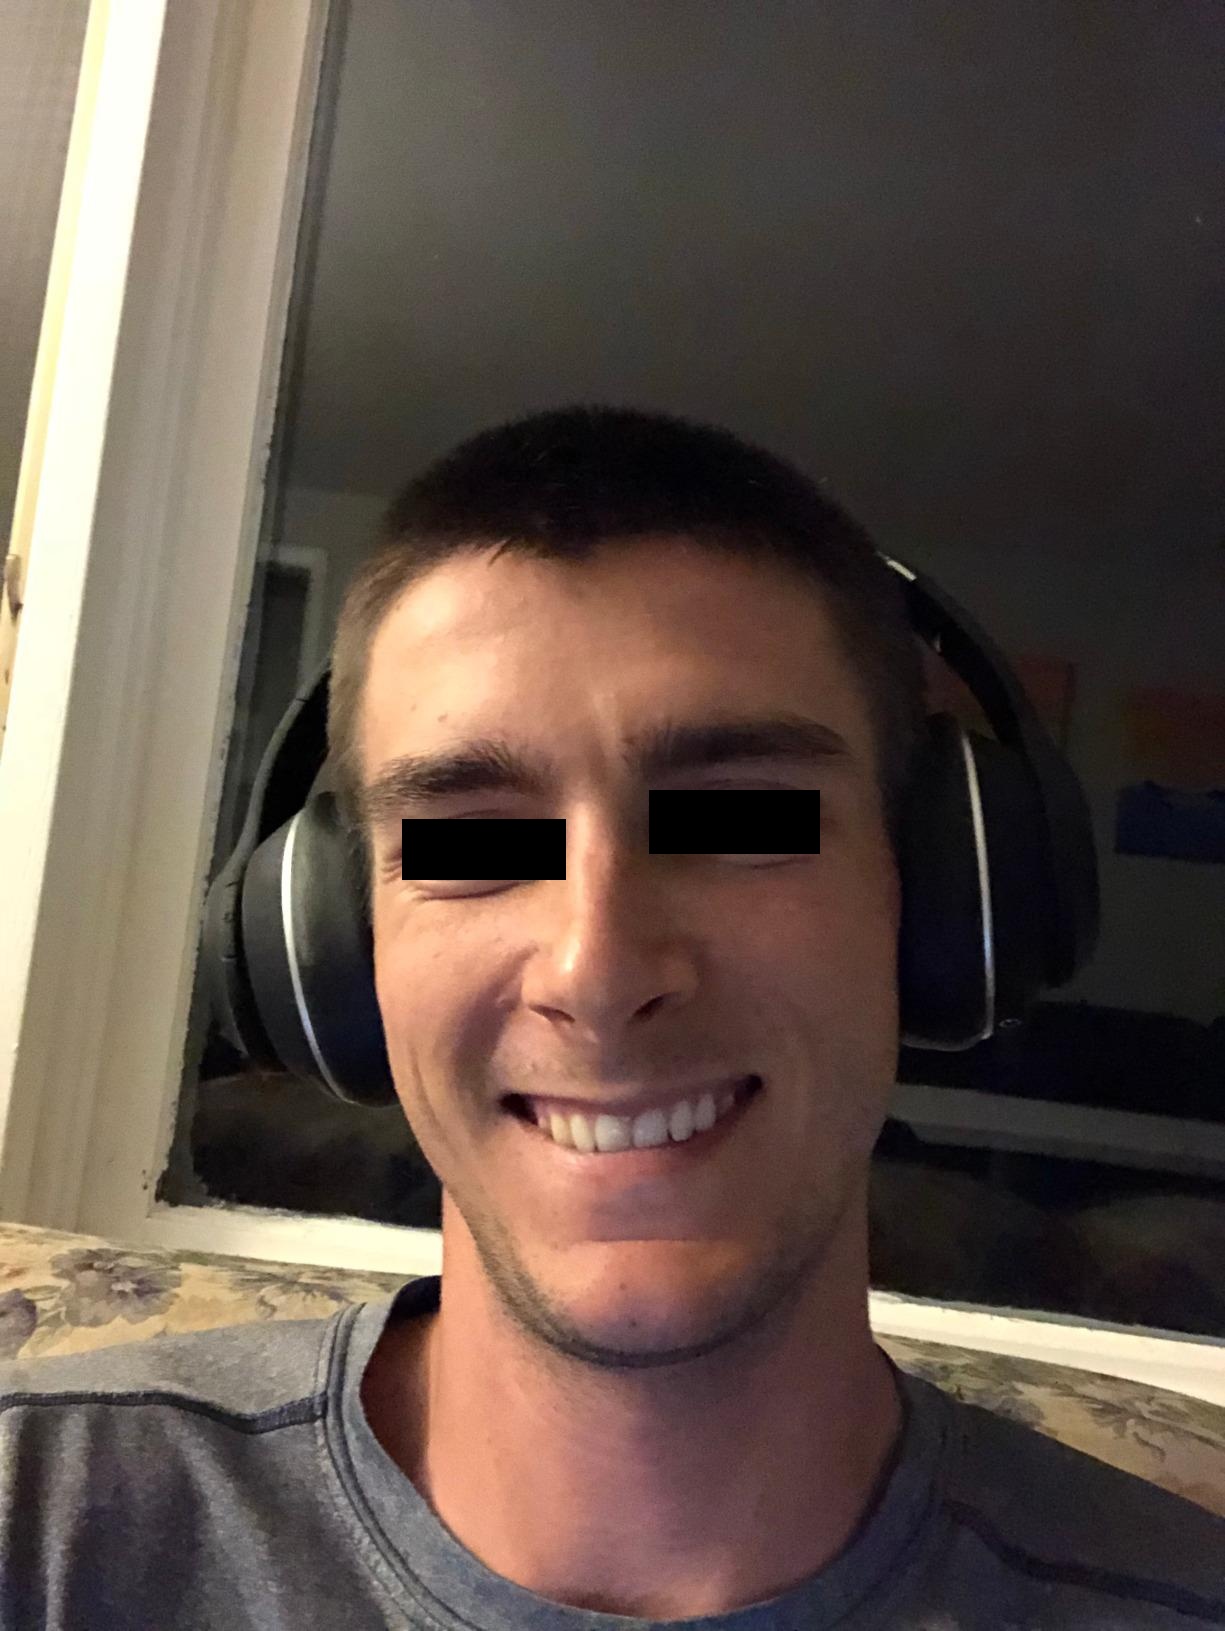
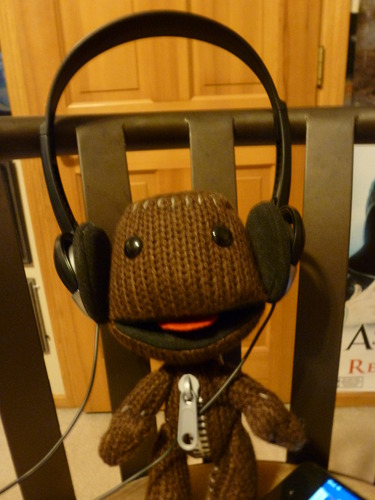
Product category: headphones
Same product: no